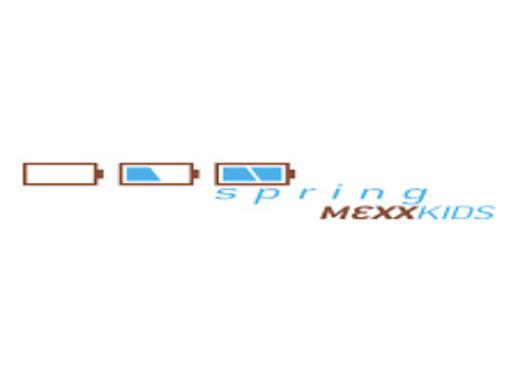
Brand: mexx
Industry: Clothes